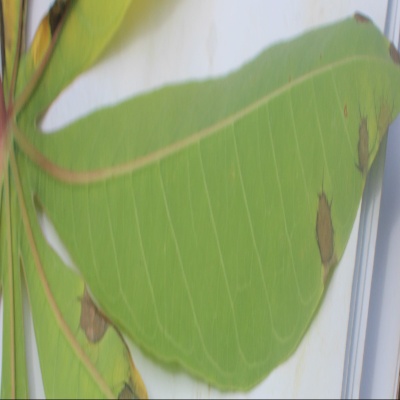
Crop: Cassava
Condition: brown spot